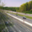
Label: road